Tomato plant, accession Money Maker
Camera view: horizontal (90 deg, fisheye); turntable rotation: 180 degrees
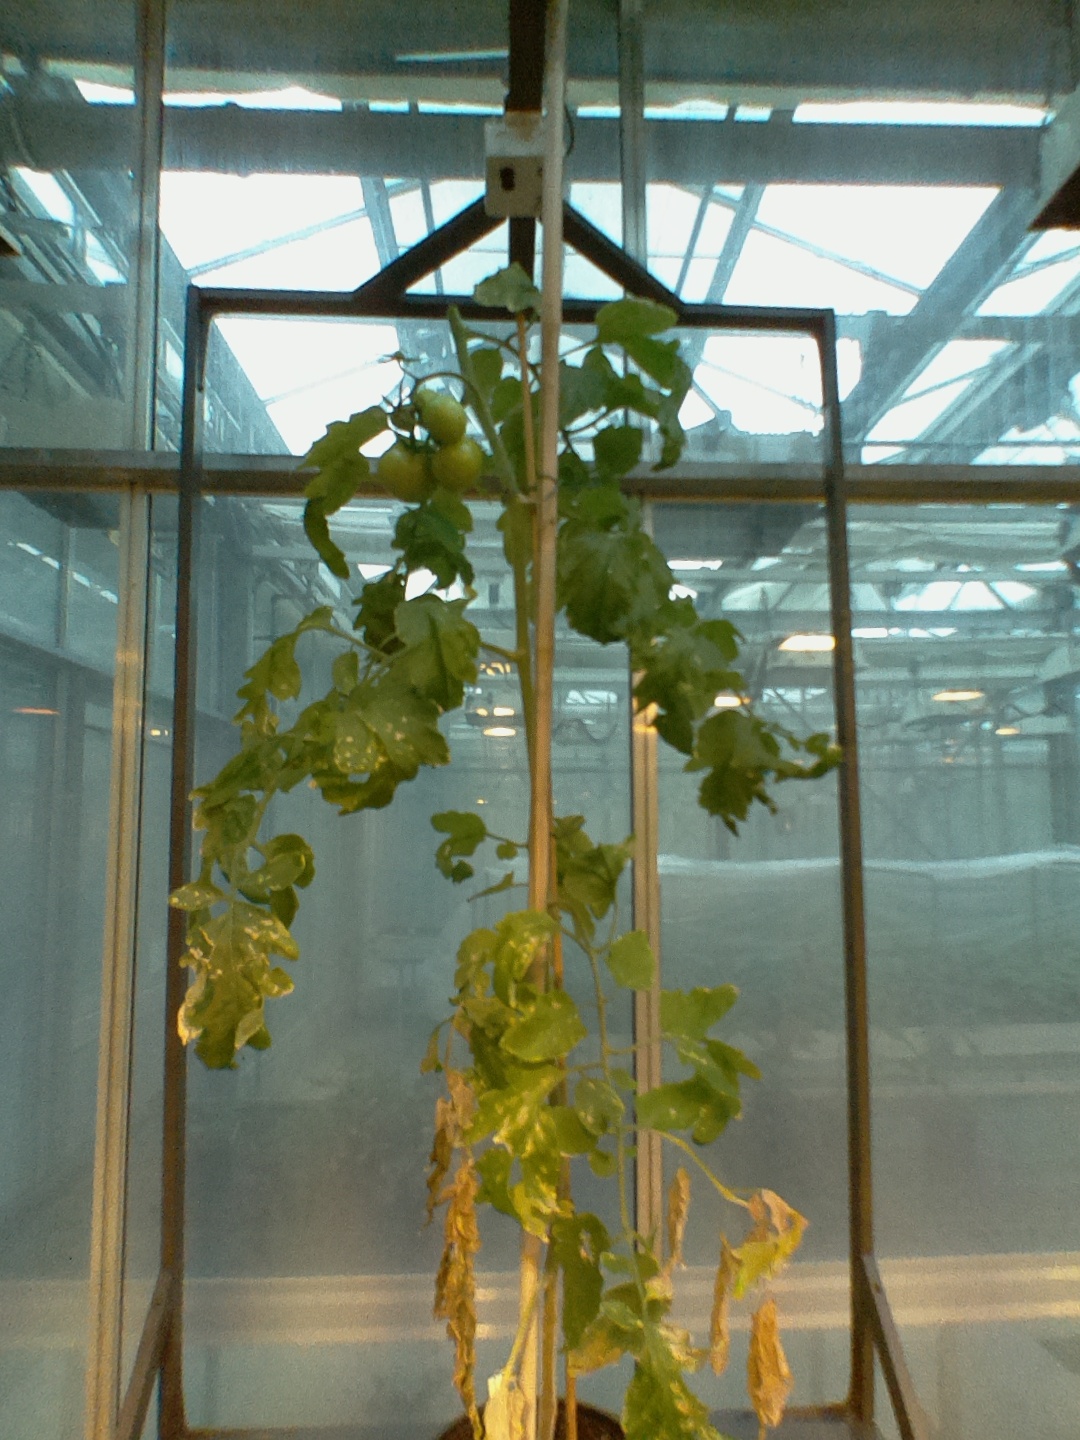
BBCH growth stage 77: 70%-80% of final fruit size